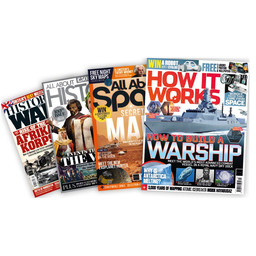
Label: paper